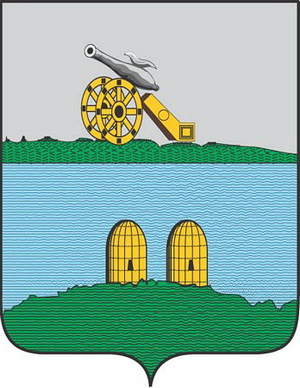
Roslavl est une ville de l'oblast de Smolensk, en Russie, et le centre administratif du raïon de Roslav. Sa population s'élevait à 52 070 habitants en 2014.